Umesh. G. Jadhav

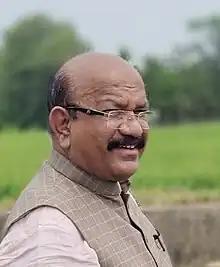
Umesh Jadhav in 2021

Umesh Gopaldev Jadhav is an Indian politician served as Member of Parliament in the 17th Lok Sabha from Kalaburagi Lok Sabha constituency from 23 May 2019 to 4 June 2024. He was an Indian National Congress party's MLA from Chincholi Assembly Constituency. Later, he resigned from the Congress party in March 2019 and then he joined (BJP) Bharatiya Janata Party and contested Lok Sabha elections from Gulbarga and was elected as a Member of Parliament (Lok Sabha).